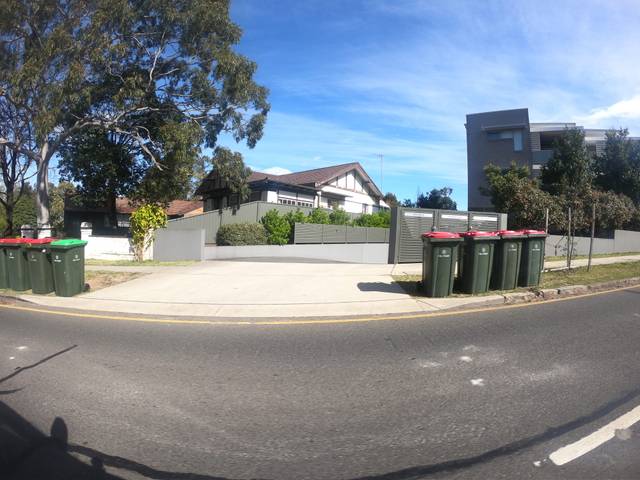
Region: Australia
Coordinates: -33.817, 151.108